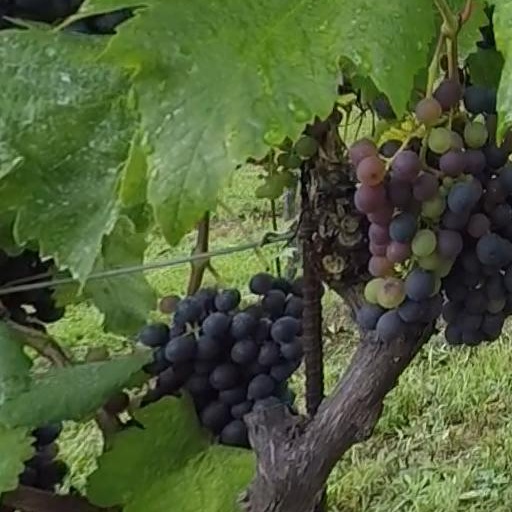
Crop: grape